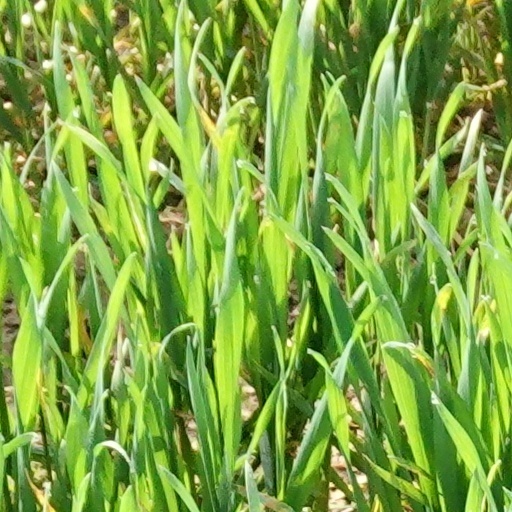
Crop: wheat